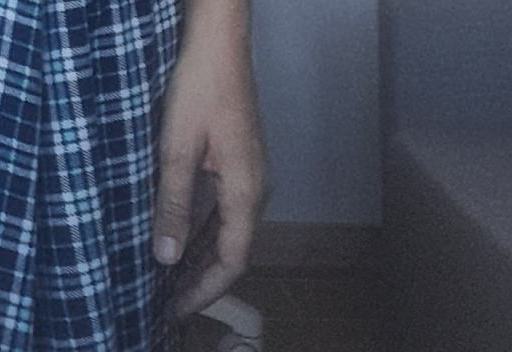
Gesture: no_gesture